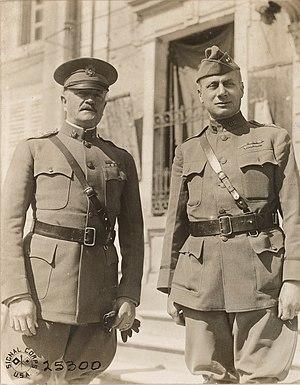
Lucey est une commune française située dans le département de Meurthe-et-Moselle en région Grand Est.